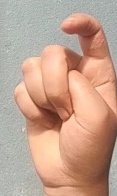
ASL sign: X